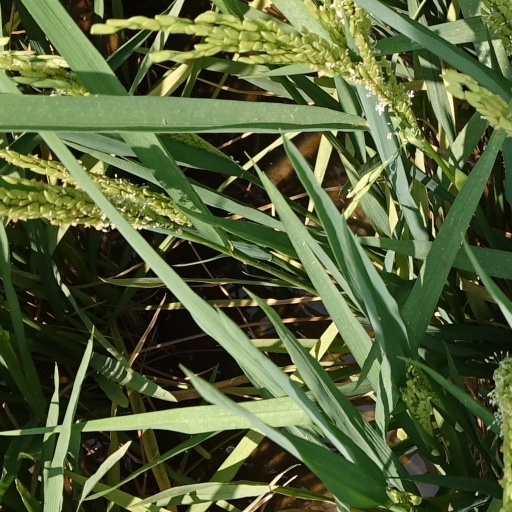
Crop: rice